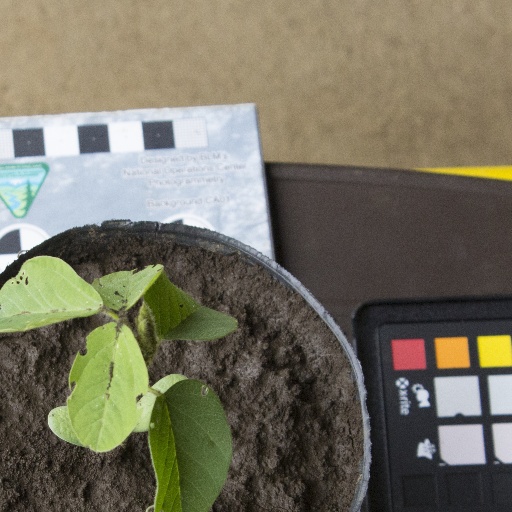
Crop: soybean